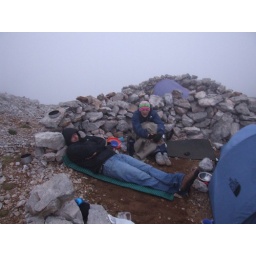
Soon the clouds came in and the wind was brisk. The tents were laden down with rocks hence their survival.